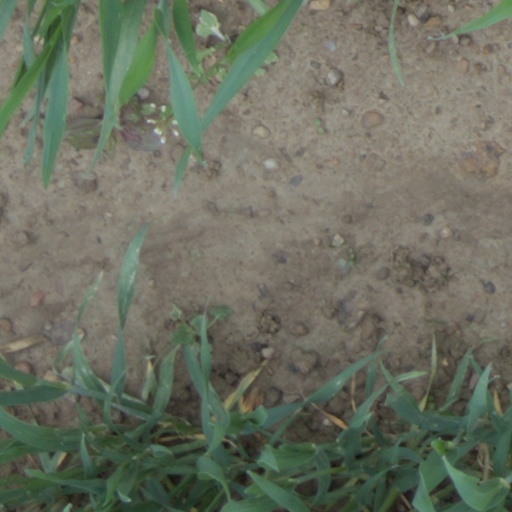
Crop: wheat